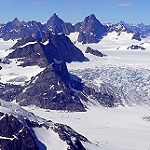
Scene: Outdoor